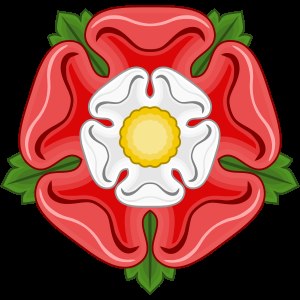
Huset Tudor
Tudorrosen, som kombinerer Yorks hvide og Lancasters røde rose
Huset Tudor var et kongehus af walisisk ophav, med monarker som regerede England fra 1485 til 1603, hvor det blev efterfulgt af huset Stuart. Bedst kendt af Tudor-monarkerne er Henrik 7., Henrik 8. og Elizabeth 1.. Dynastiet uddøde, da Elizabeth døde i 1603 uden arvinger. Gennem hemmelige forhandlinger med sin fætter Jakob, konge af Skotland, sørgede dronning Elizabeth for at Huset Stuart arvede den engelske trone, hvad der forenede kongedømmerne England og Skotland i en personalunion.